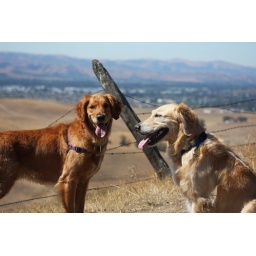
dogs by fence post